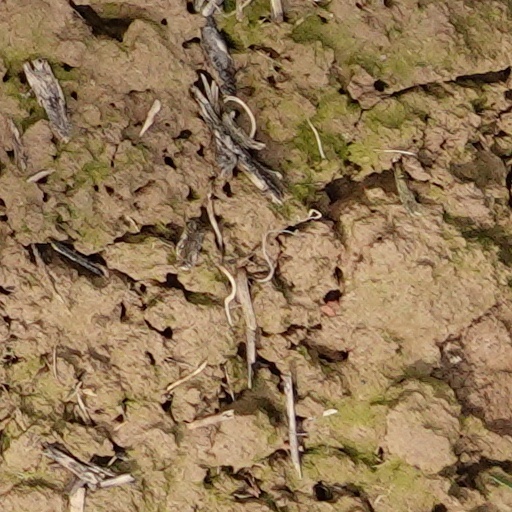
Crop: wheat